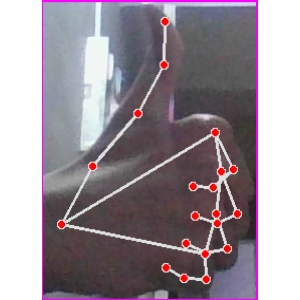
अक्षर: थ